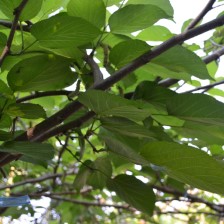
Variety: TaiwanMeacho